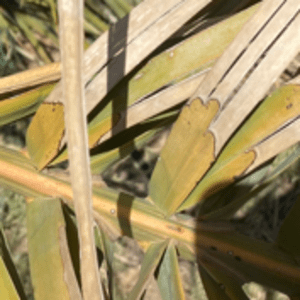
Label: Rachis Blight